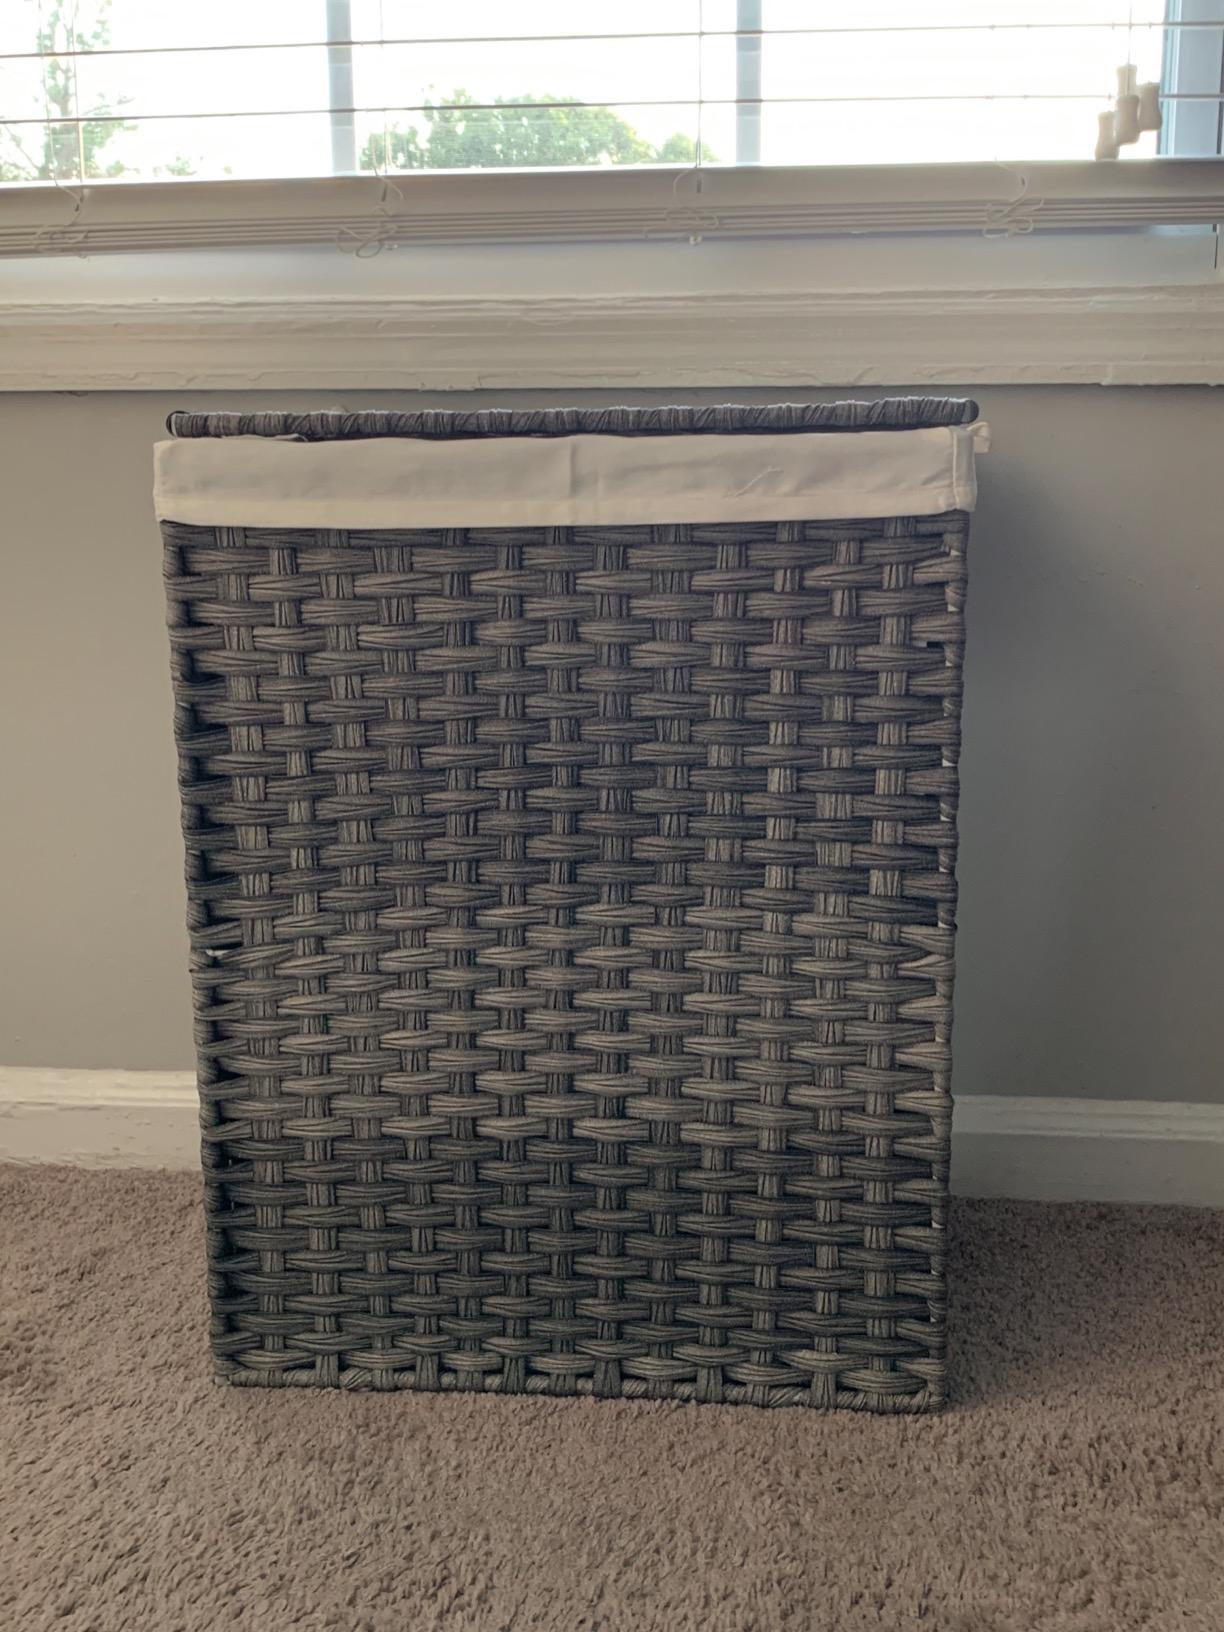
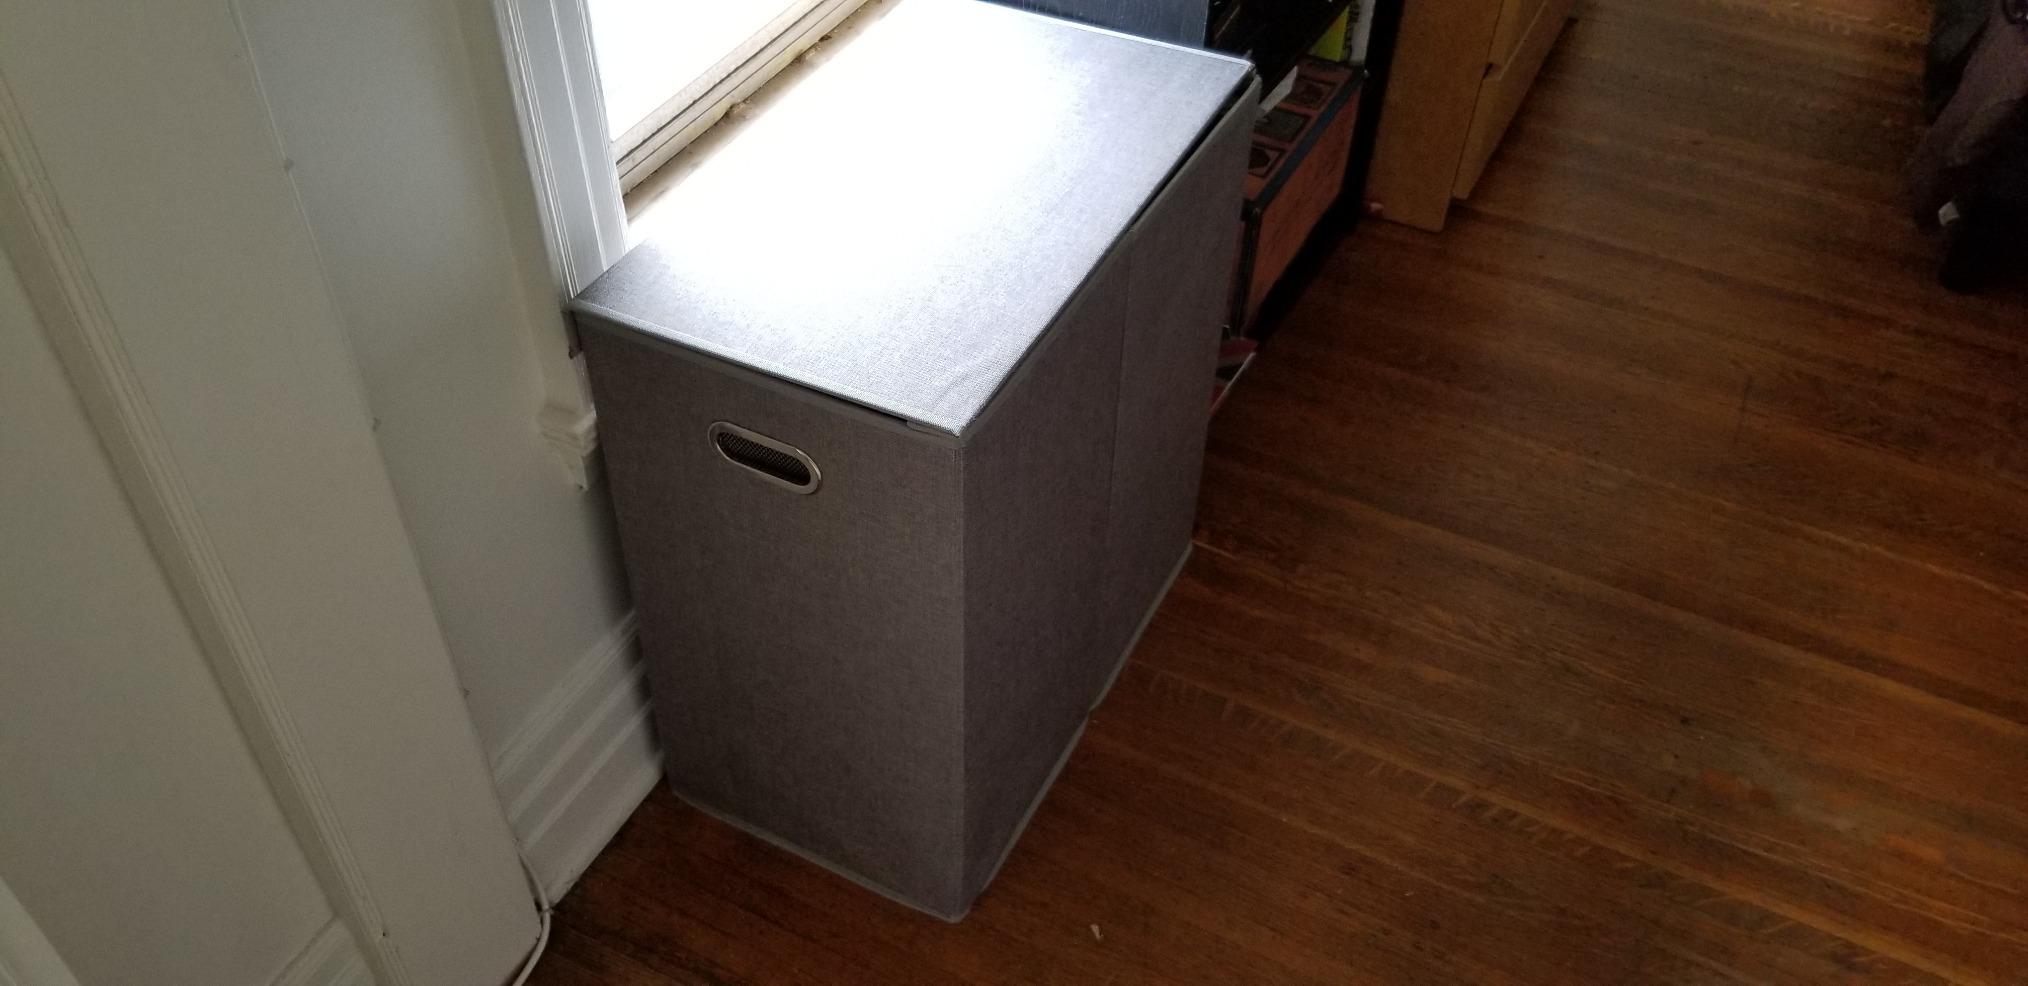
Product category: items_hamper
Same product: no